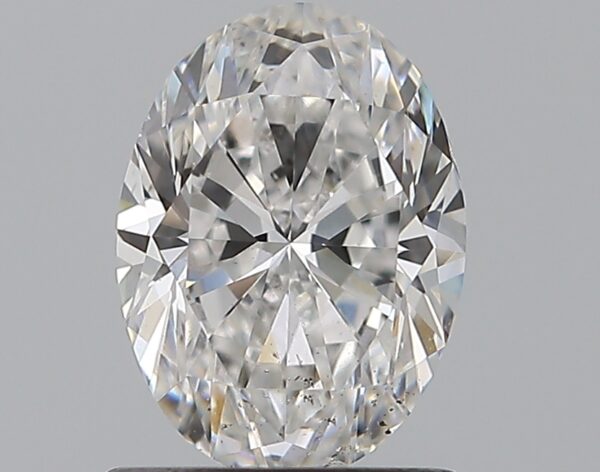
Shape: oval
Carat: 1
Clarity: SI1
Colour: E
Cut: EX
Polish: EX
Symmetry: VG
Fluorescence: N
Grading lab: GIA
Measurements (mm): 7.61 x 5.51 x 3.51